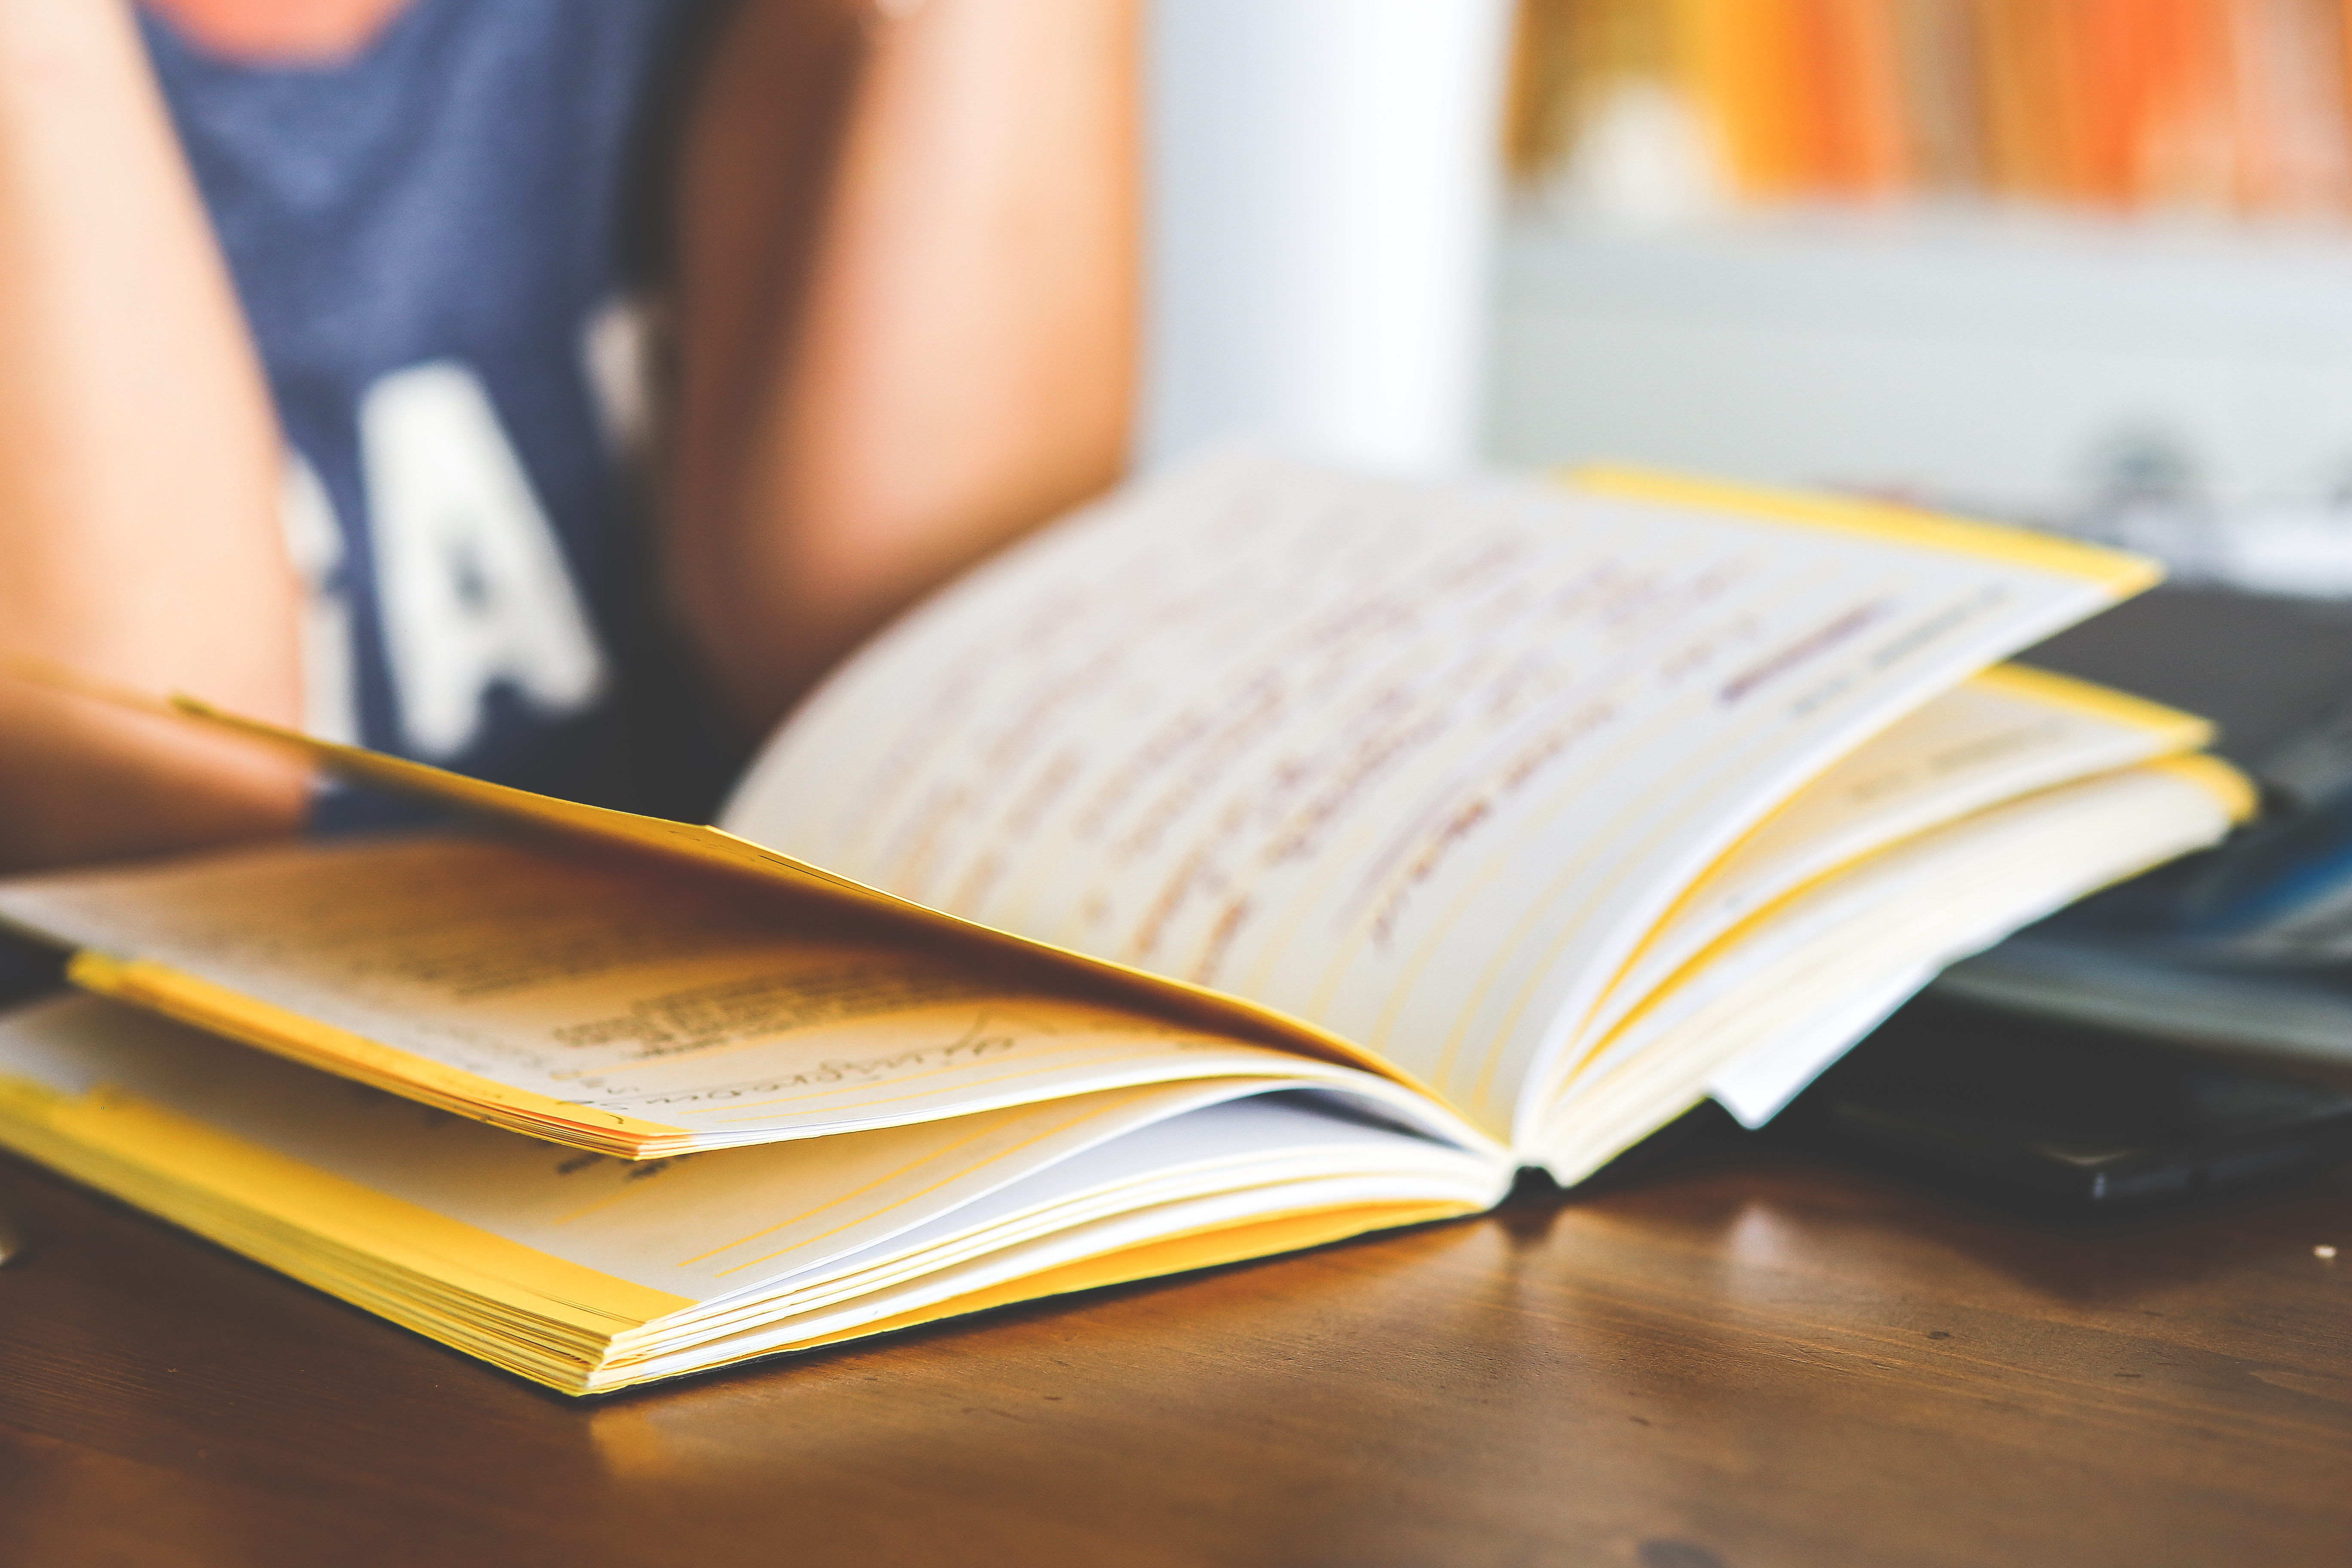
writing, working, book, reading, yellow, brand, university, school, learning, document